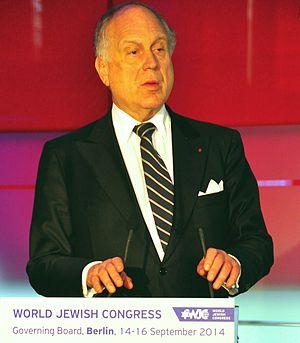
Ronald S. Lauder, né le 26 février 1944 à New York, est un homme d'affaires, diplomate et collectionneur d'art américain. Il a été élu en 2007 président du Congrès juif mondial.